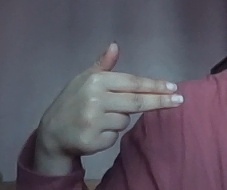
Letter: ghain